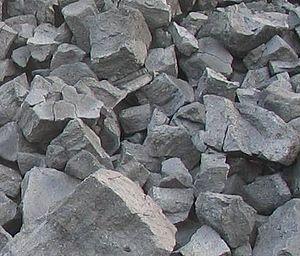
Coke Italiano: Blocchi di coche
Le coke est un combustible obtenu par pyrolyse de la houille dans un four à l'abri de l'air ; ces fours sont regroupés en batteries dans une usine appelée cokerie. Ce procédé a longtemps été très polluant et l'est encore dans les pays en développement. En Europe, il ne subsiste que quelques cokeries dont les émissions, sous-produits et déchets sont contrôlés.
La carbonisation, aussi appelée carbonification est la transformation plus ou moins rapide d'une substance organique en charbon, gaz et goudrons, sous l'effet de la chaleur.